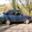
Label: automobile